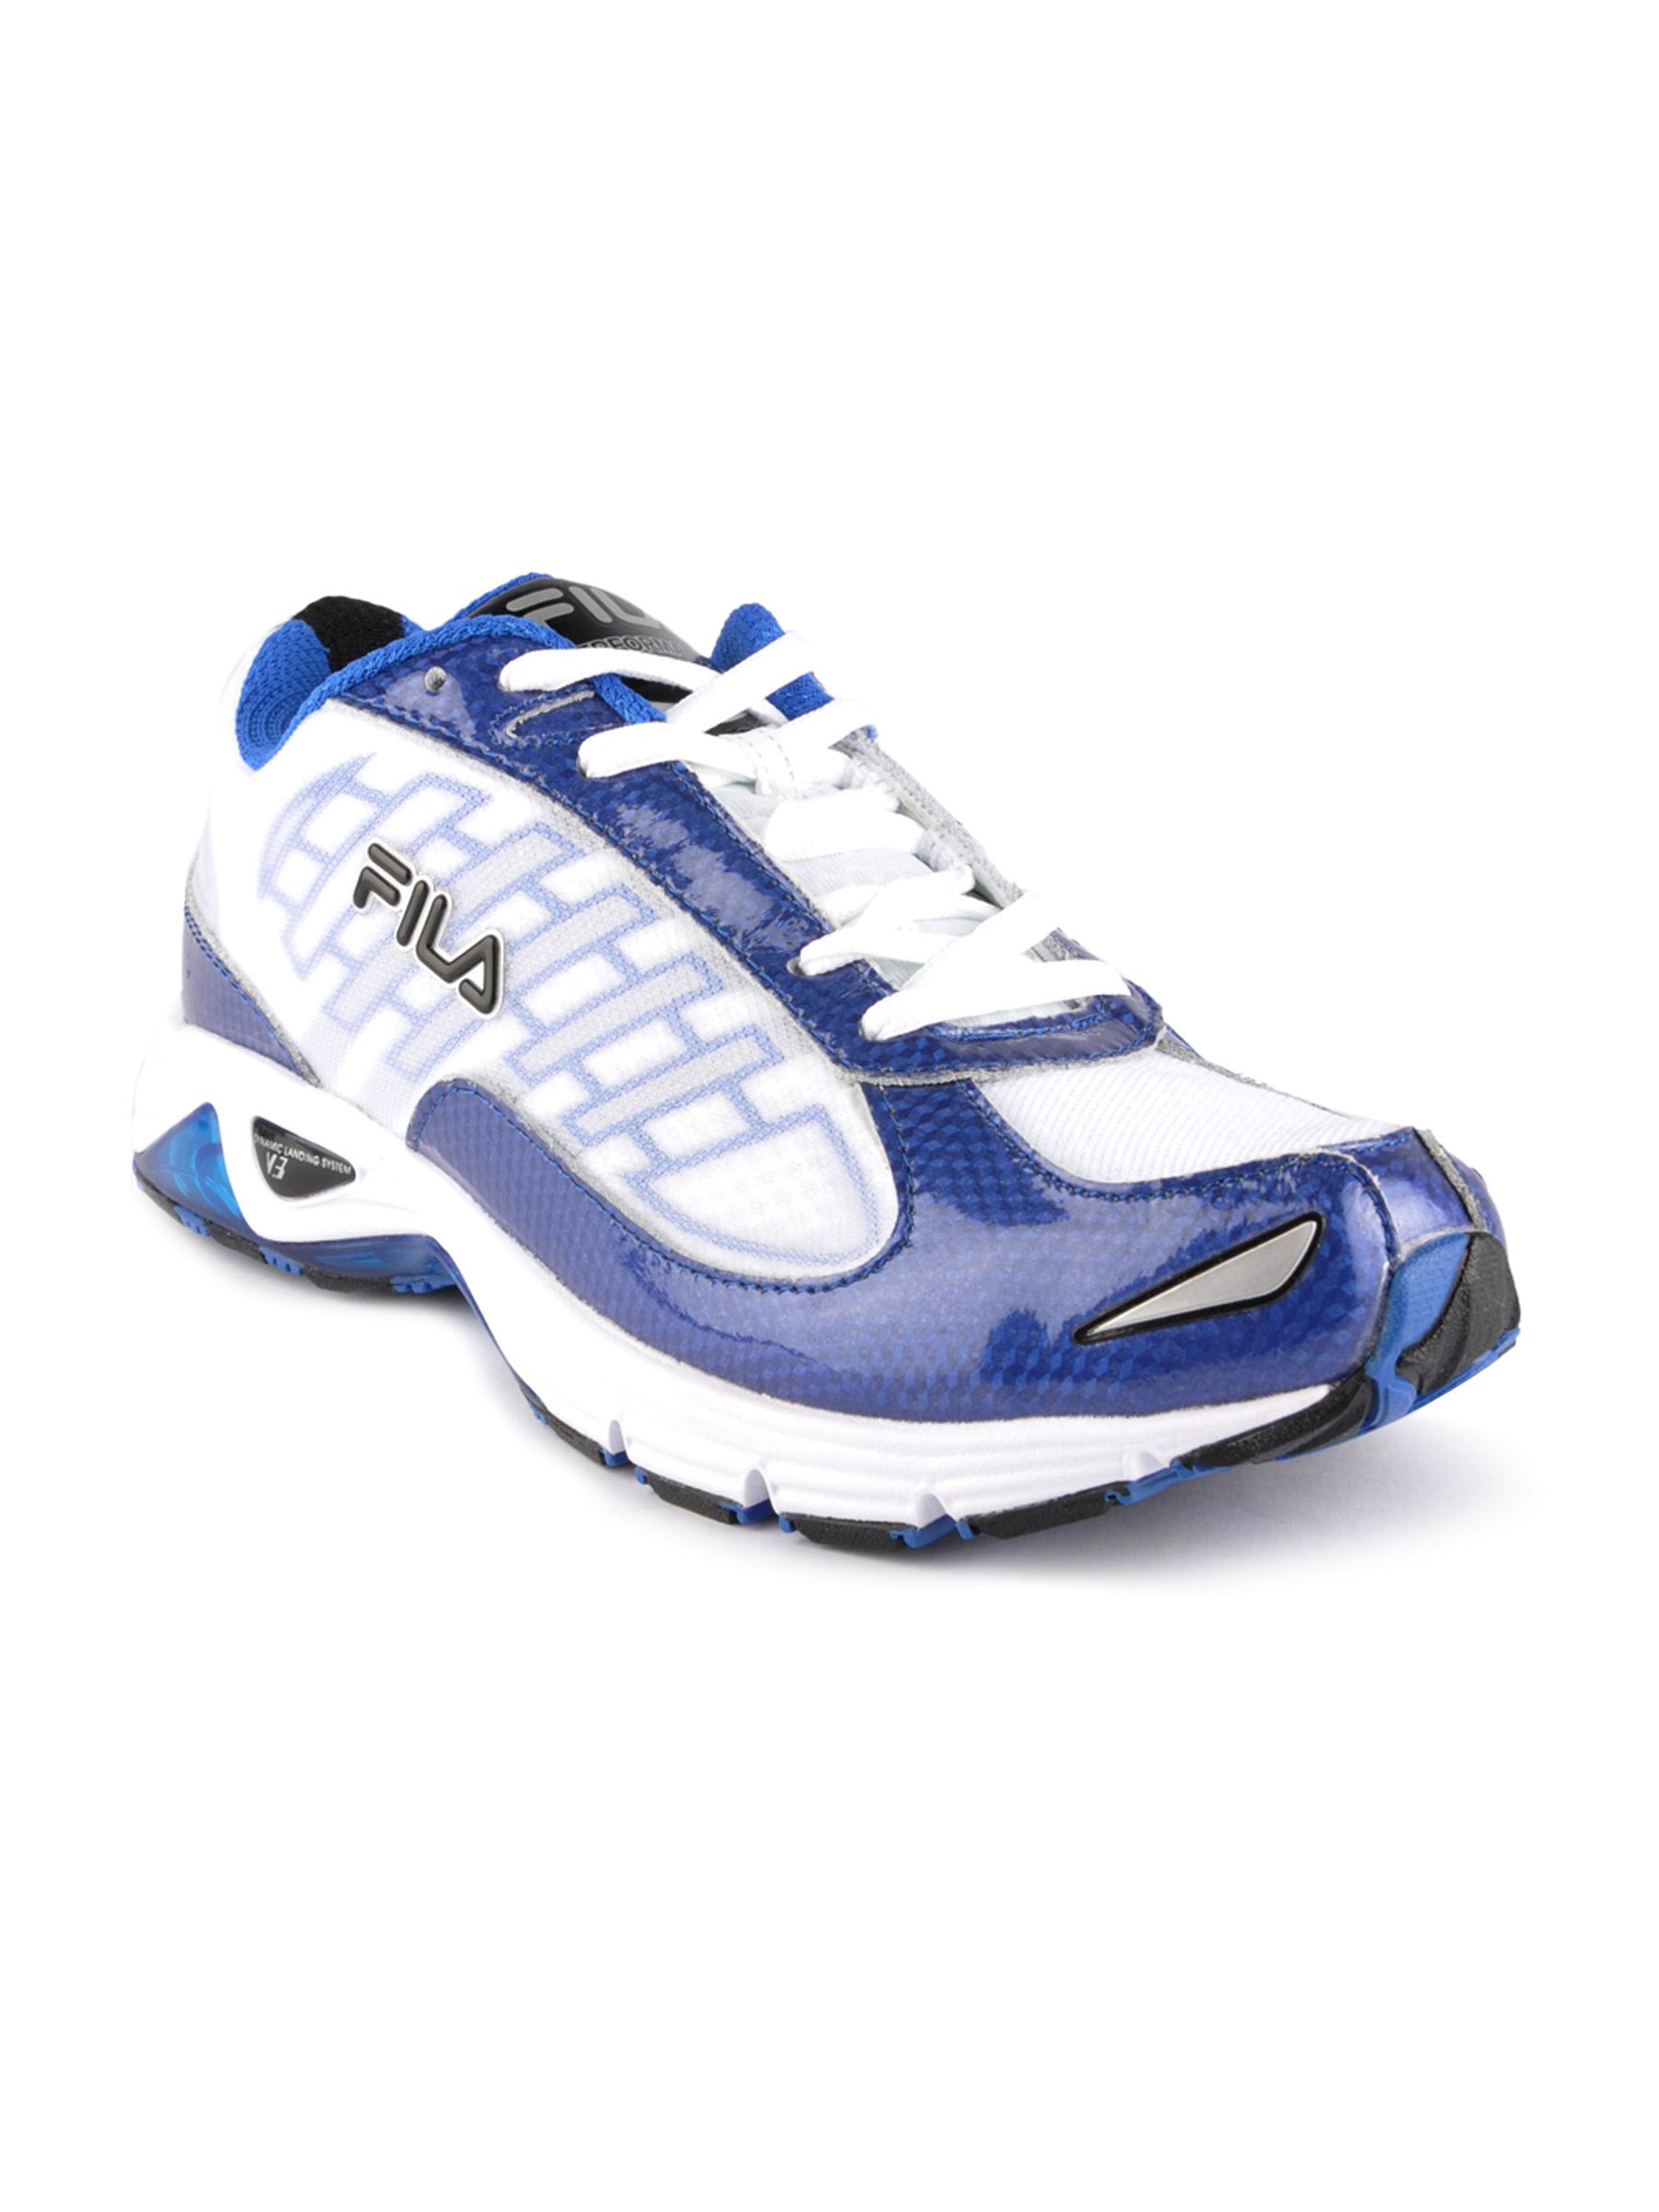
FILA Men Dls Nitrous White Sports Shoes
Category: Footwear / Shoes / Sports Shoes
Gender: Men
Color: White
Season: Fall 2011
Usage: Sports